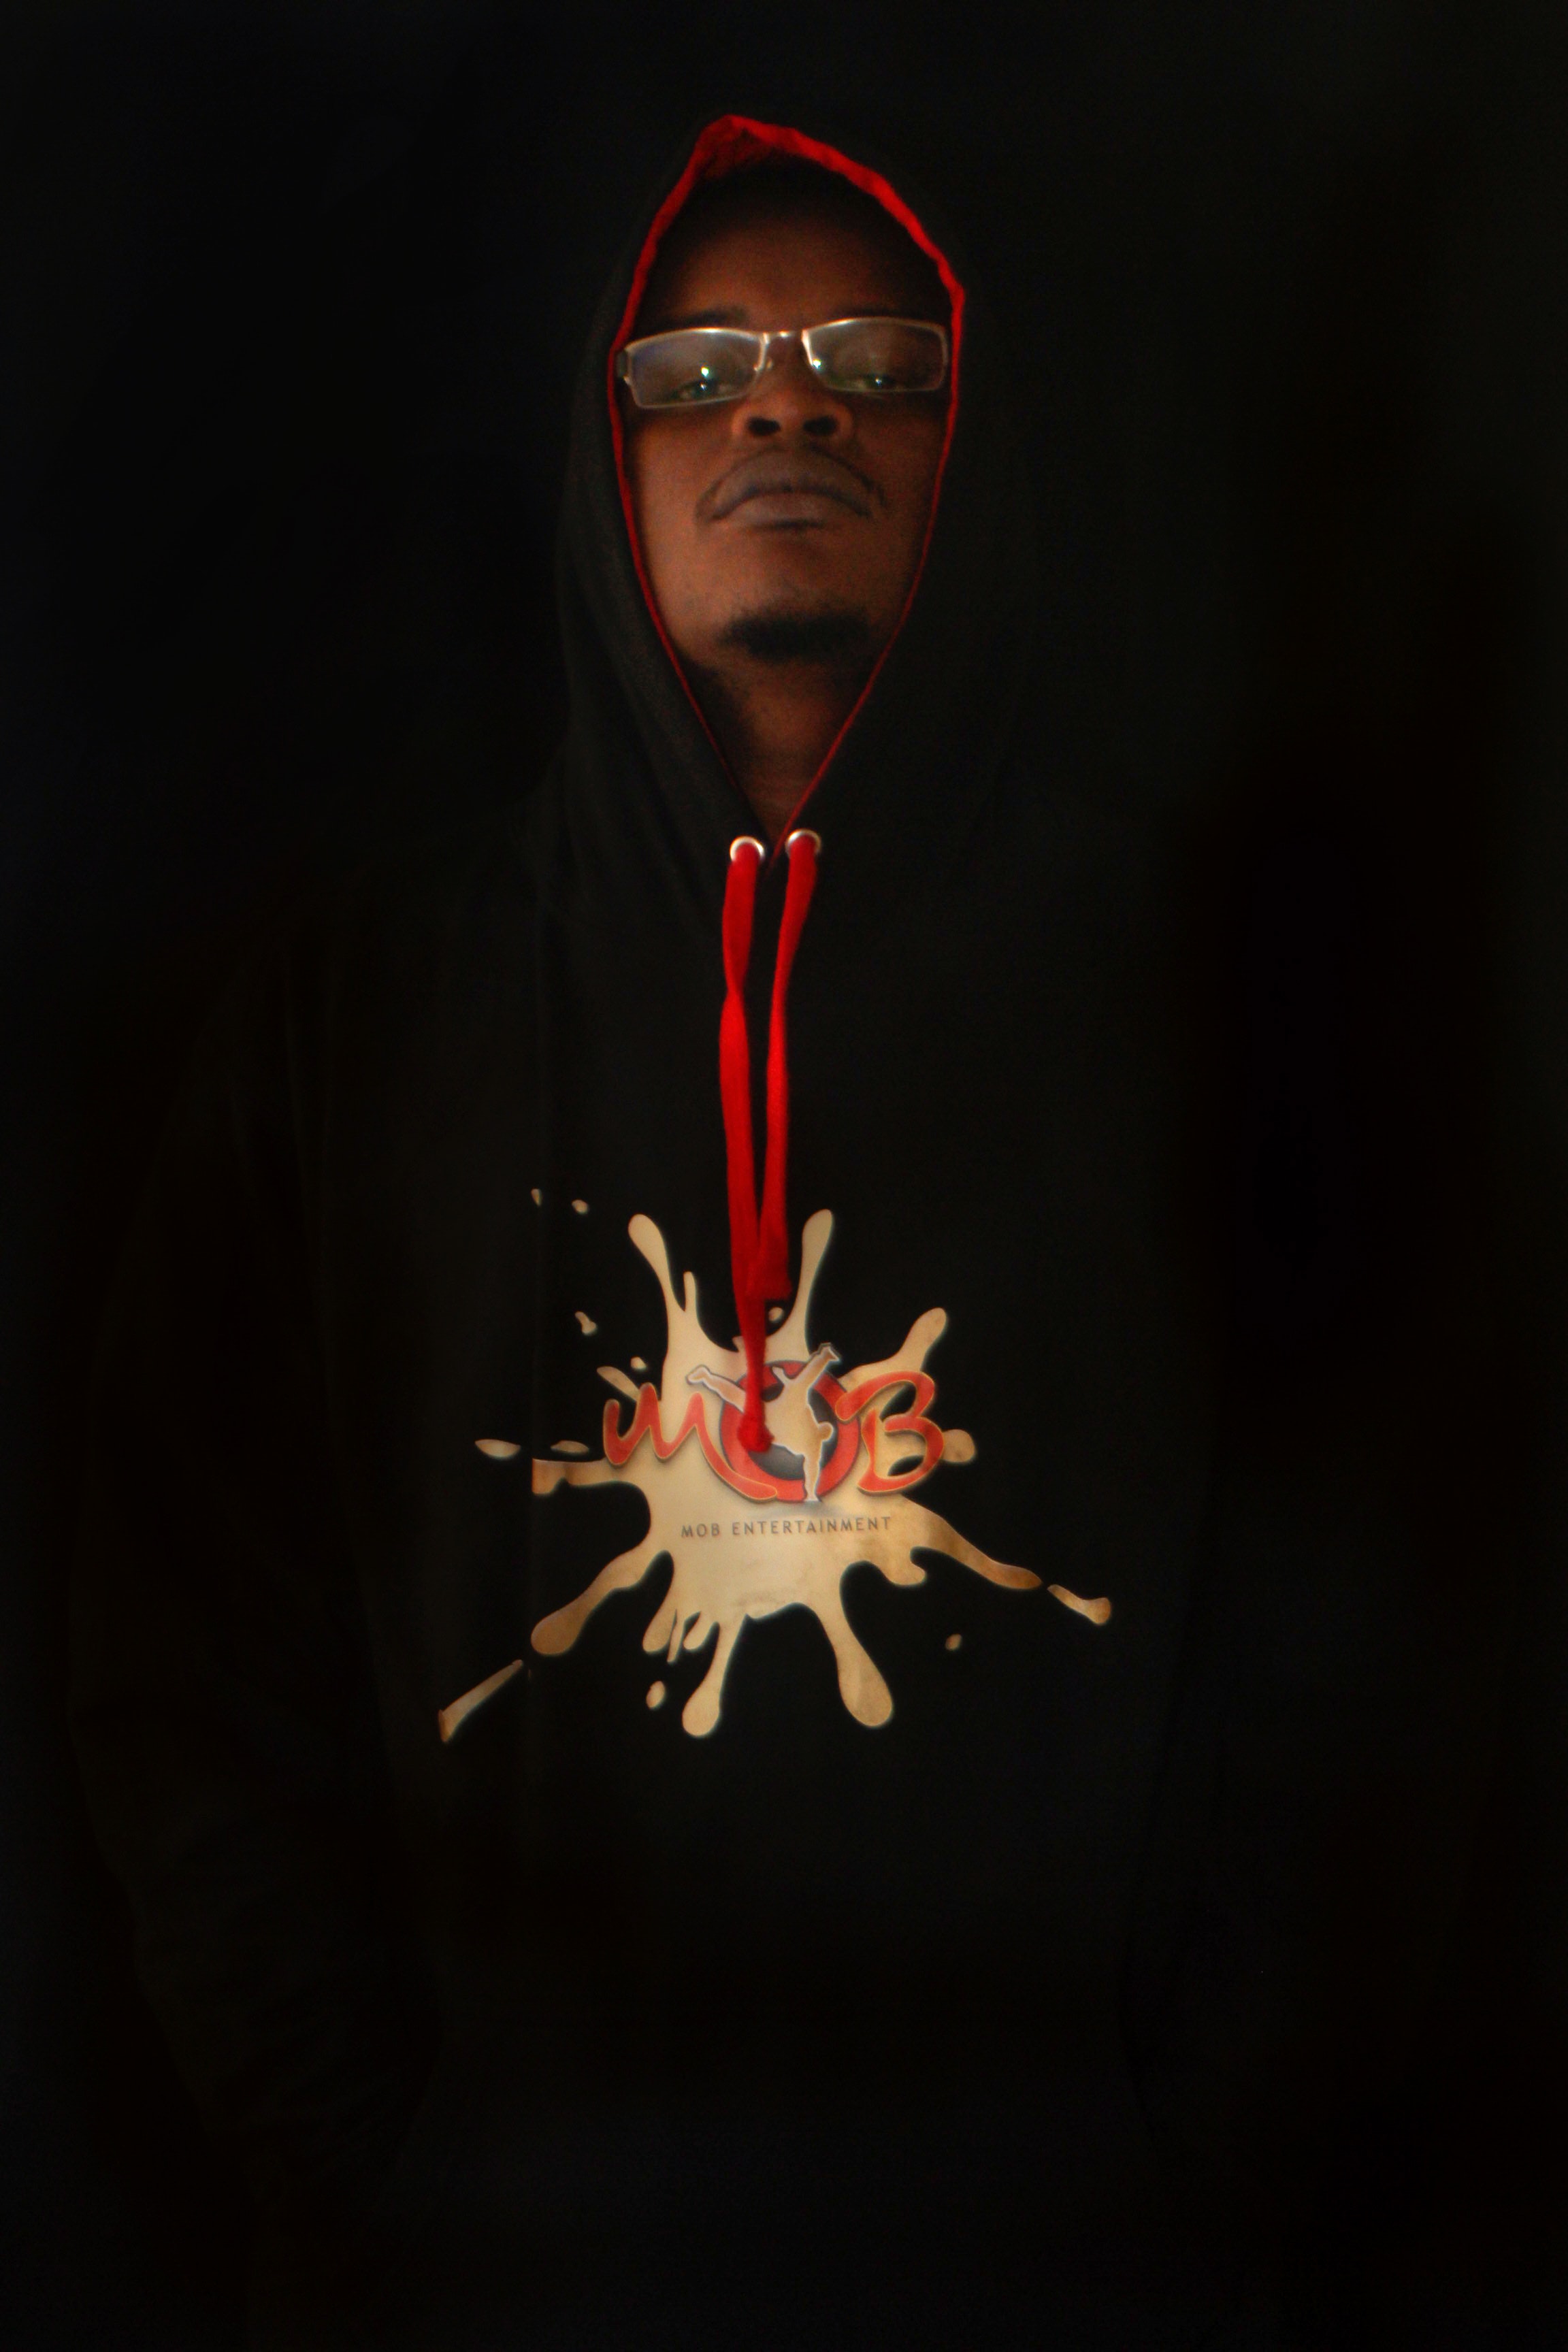
hoodie, man, person, portrait, style, sweater, wear